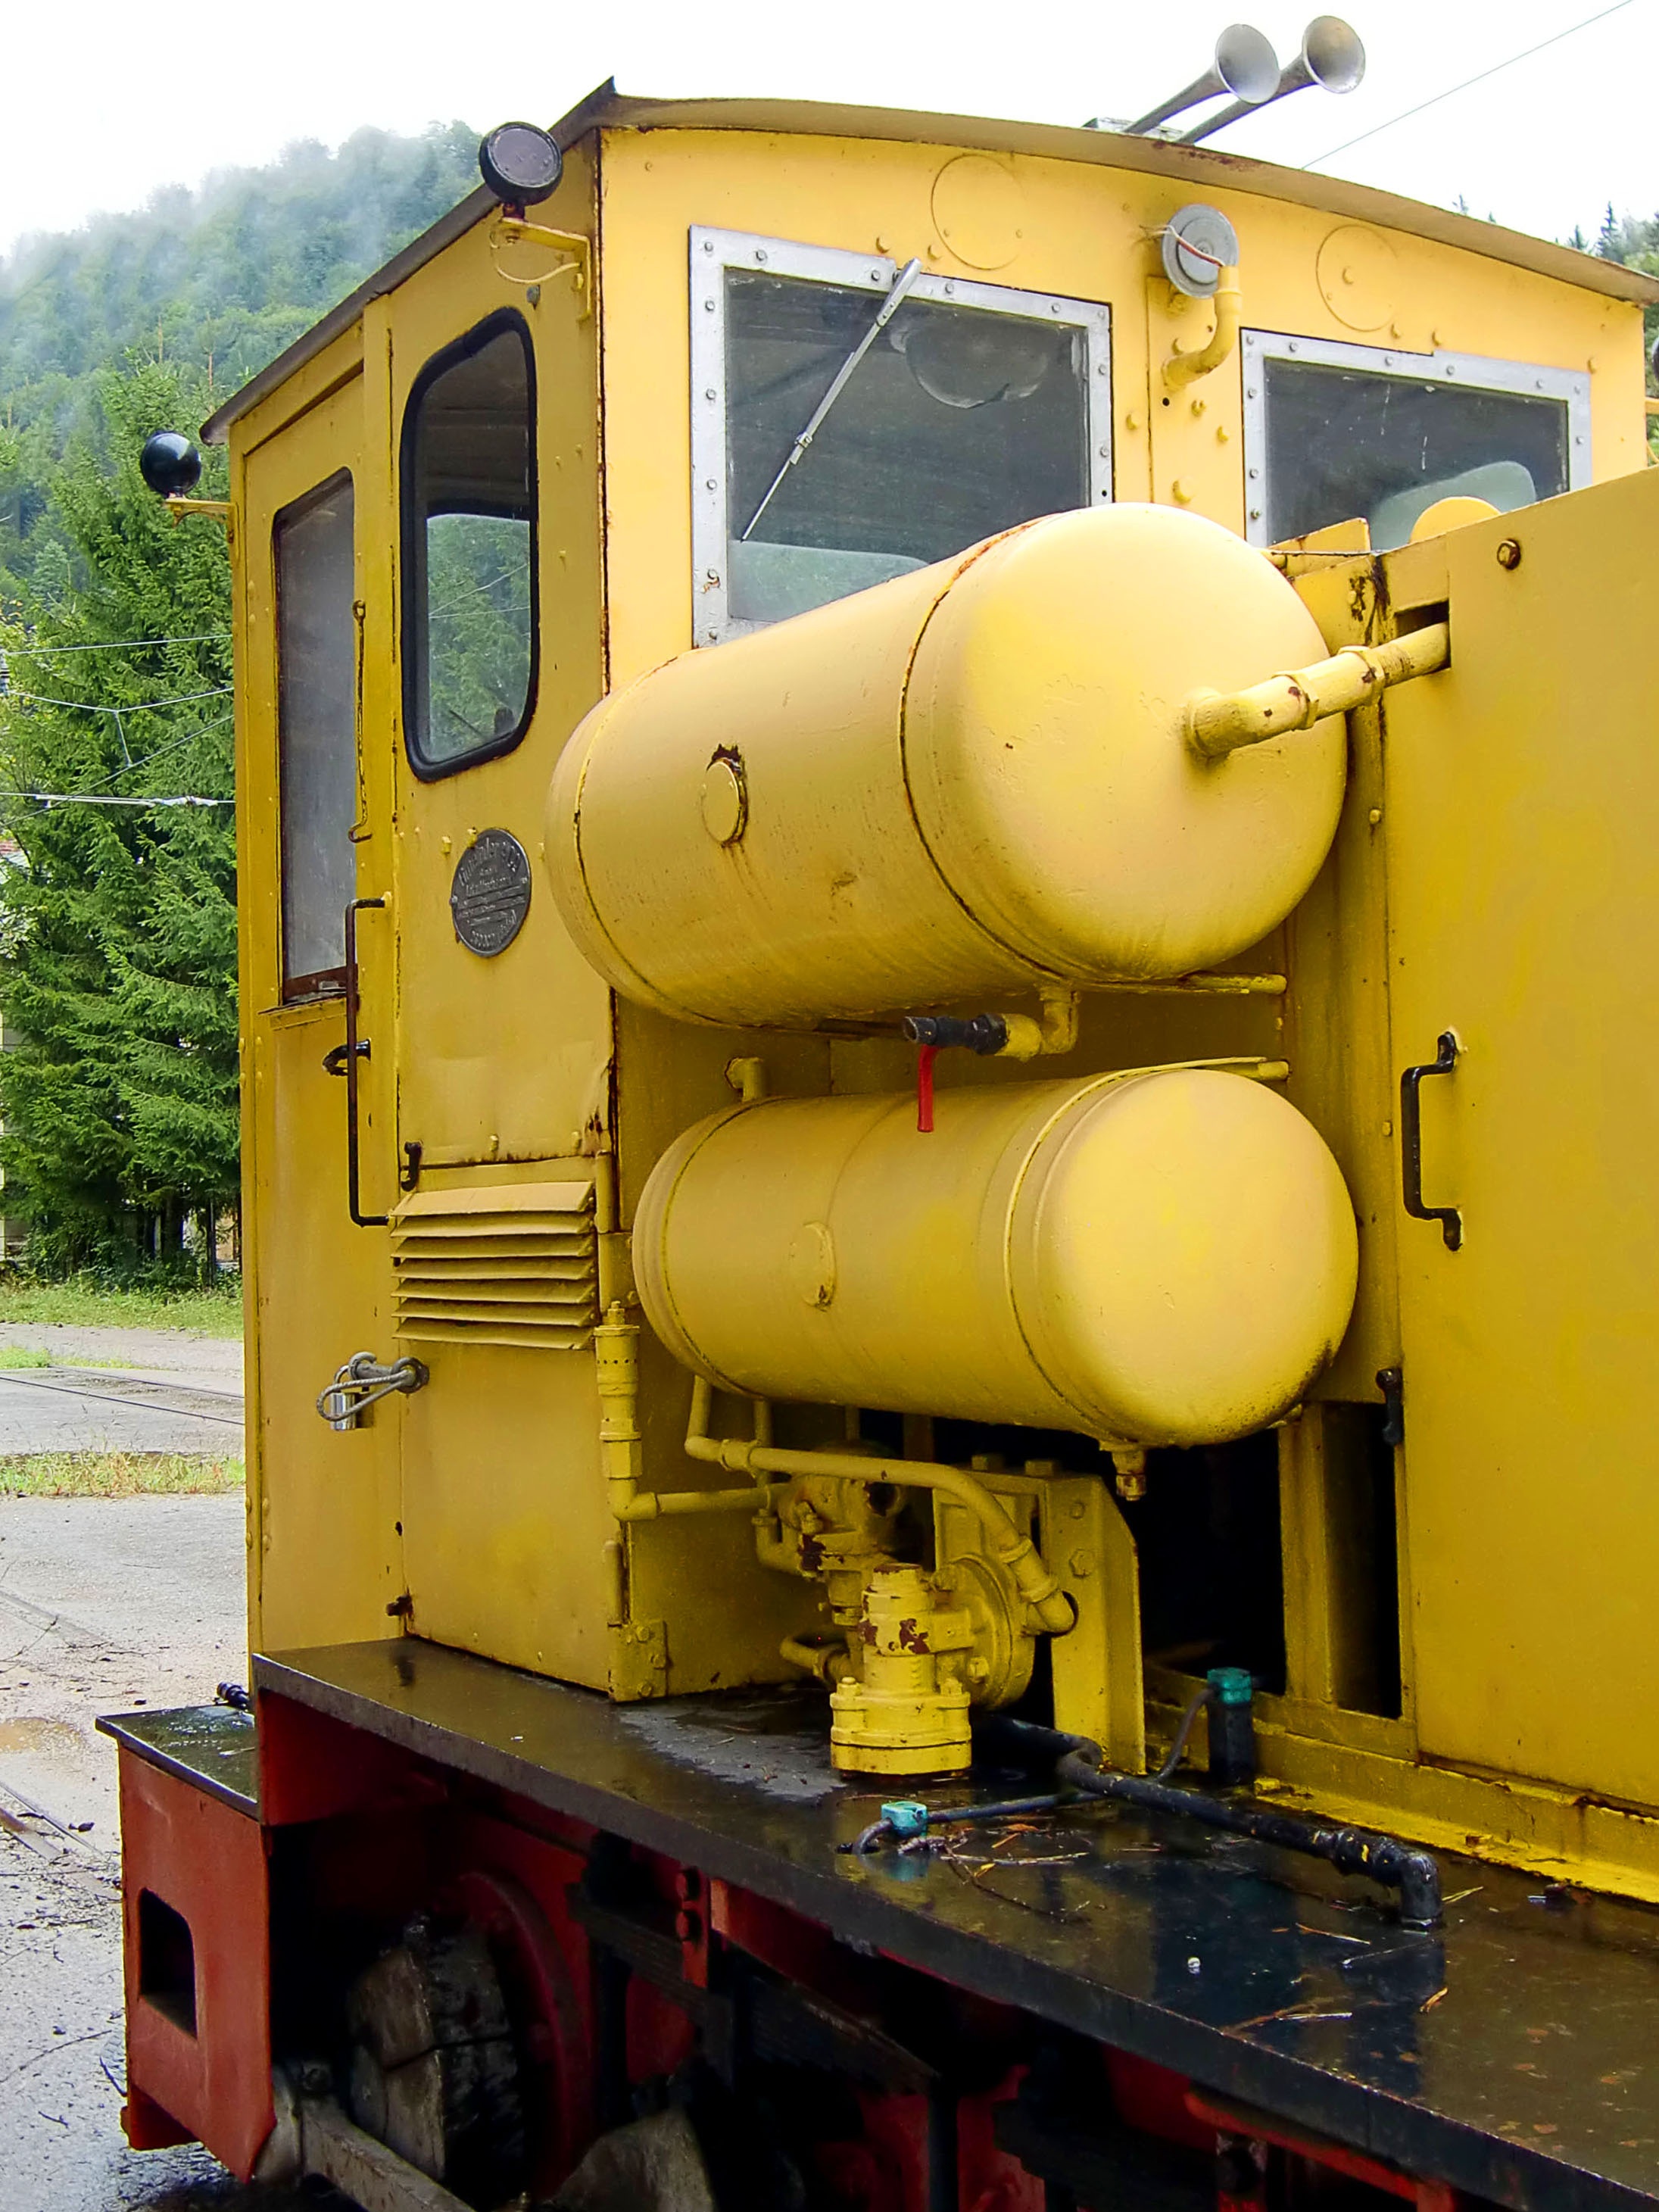
railway, old, train, transport, vehicle, machine, nostalgia, industry, locomotive, loco, historically, mining, rail traffic, towing vehicle, diesel locomotive, construction equipment